Los Peñasquitos Lagoon

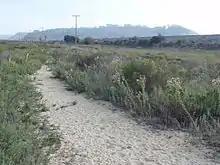
unnamed Del Mar trail

Paved. It is shown on Google maps as "56 Bike Trail". This lies on the east side of Interstate 5. It follows Carmel Creek and California State Route 56. Bicycles, horses, and pedestrians are permitted, but not motor vehicles. Bicycles are very common.